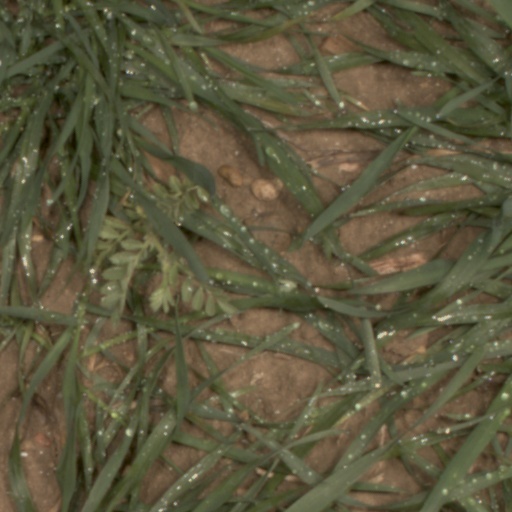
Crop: wheat